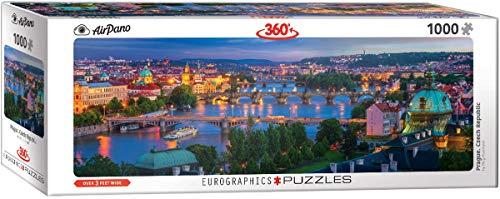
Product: EuroGraphics (EURHR Prague Czech Republic 1000Piece Puzzle (Panorama) 1000Piece Jigsaw Puzzle
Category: Toys & Games | Puzzles | Jigsaw Puzzles
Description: Great Condition.
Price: $20.45
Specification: ProductDimensions:14x3.5x5inches|ItemWeight:1.37pounds|ShippingWeight:1.37pounds|DomesticShipping:ItemcanbeshippedwithinU.S.|InternationalShipping:Thisitemisnoteligibleforinternationalshipping.LearnMore|ASIN:B078J5HMNR|Itemmodelnumber:6010-5372|Manufacturerrecommendedage:9yearsandup